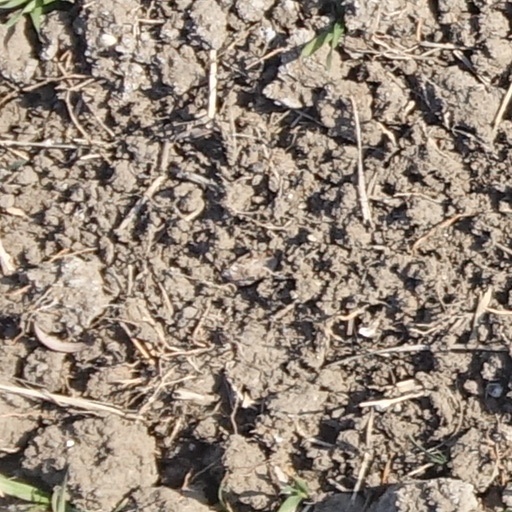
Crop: wheat